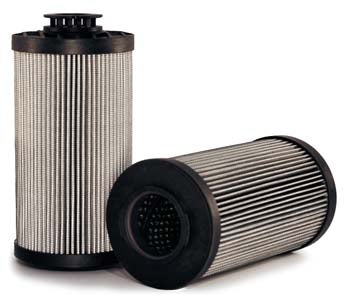
Qty 1 AFE-51567 Hydraulic Filter, Compatible with Wix
Alternative Replacement For Wix 51567 Hydraulic Filter Media: Microglass Overall Height: 7.64 Od Top: 3.78 Od Bottom: 3.78 Id Top: 0 Id Bottom: 1.9 Seal Material: Viton Beta Ratio: 200/10 Micron Rating: 10 Lead Time 1-2 Weeks Manufactured To Meet Or Exceed Original Equipment Specifications. Backed By Aftermarket Filtration Experts Fit, Form And Function Guarantee. Images Are Used For Representation Purposes Only. Items Marked Replacement Or Alternative Are Not Affiliated With The Original Equipment Manufacturer, Part Numbers And Names Are For Cross Reference Only.
Brand: Aftermarket Filtration Experts
Category: Vehicles & Parts > Vehicle Parts & Accessories > Vehicle Maintenance, Care & Decor > Vehicle Fluids > Vehicle Hydraulic Clutch Fluid